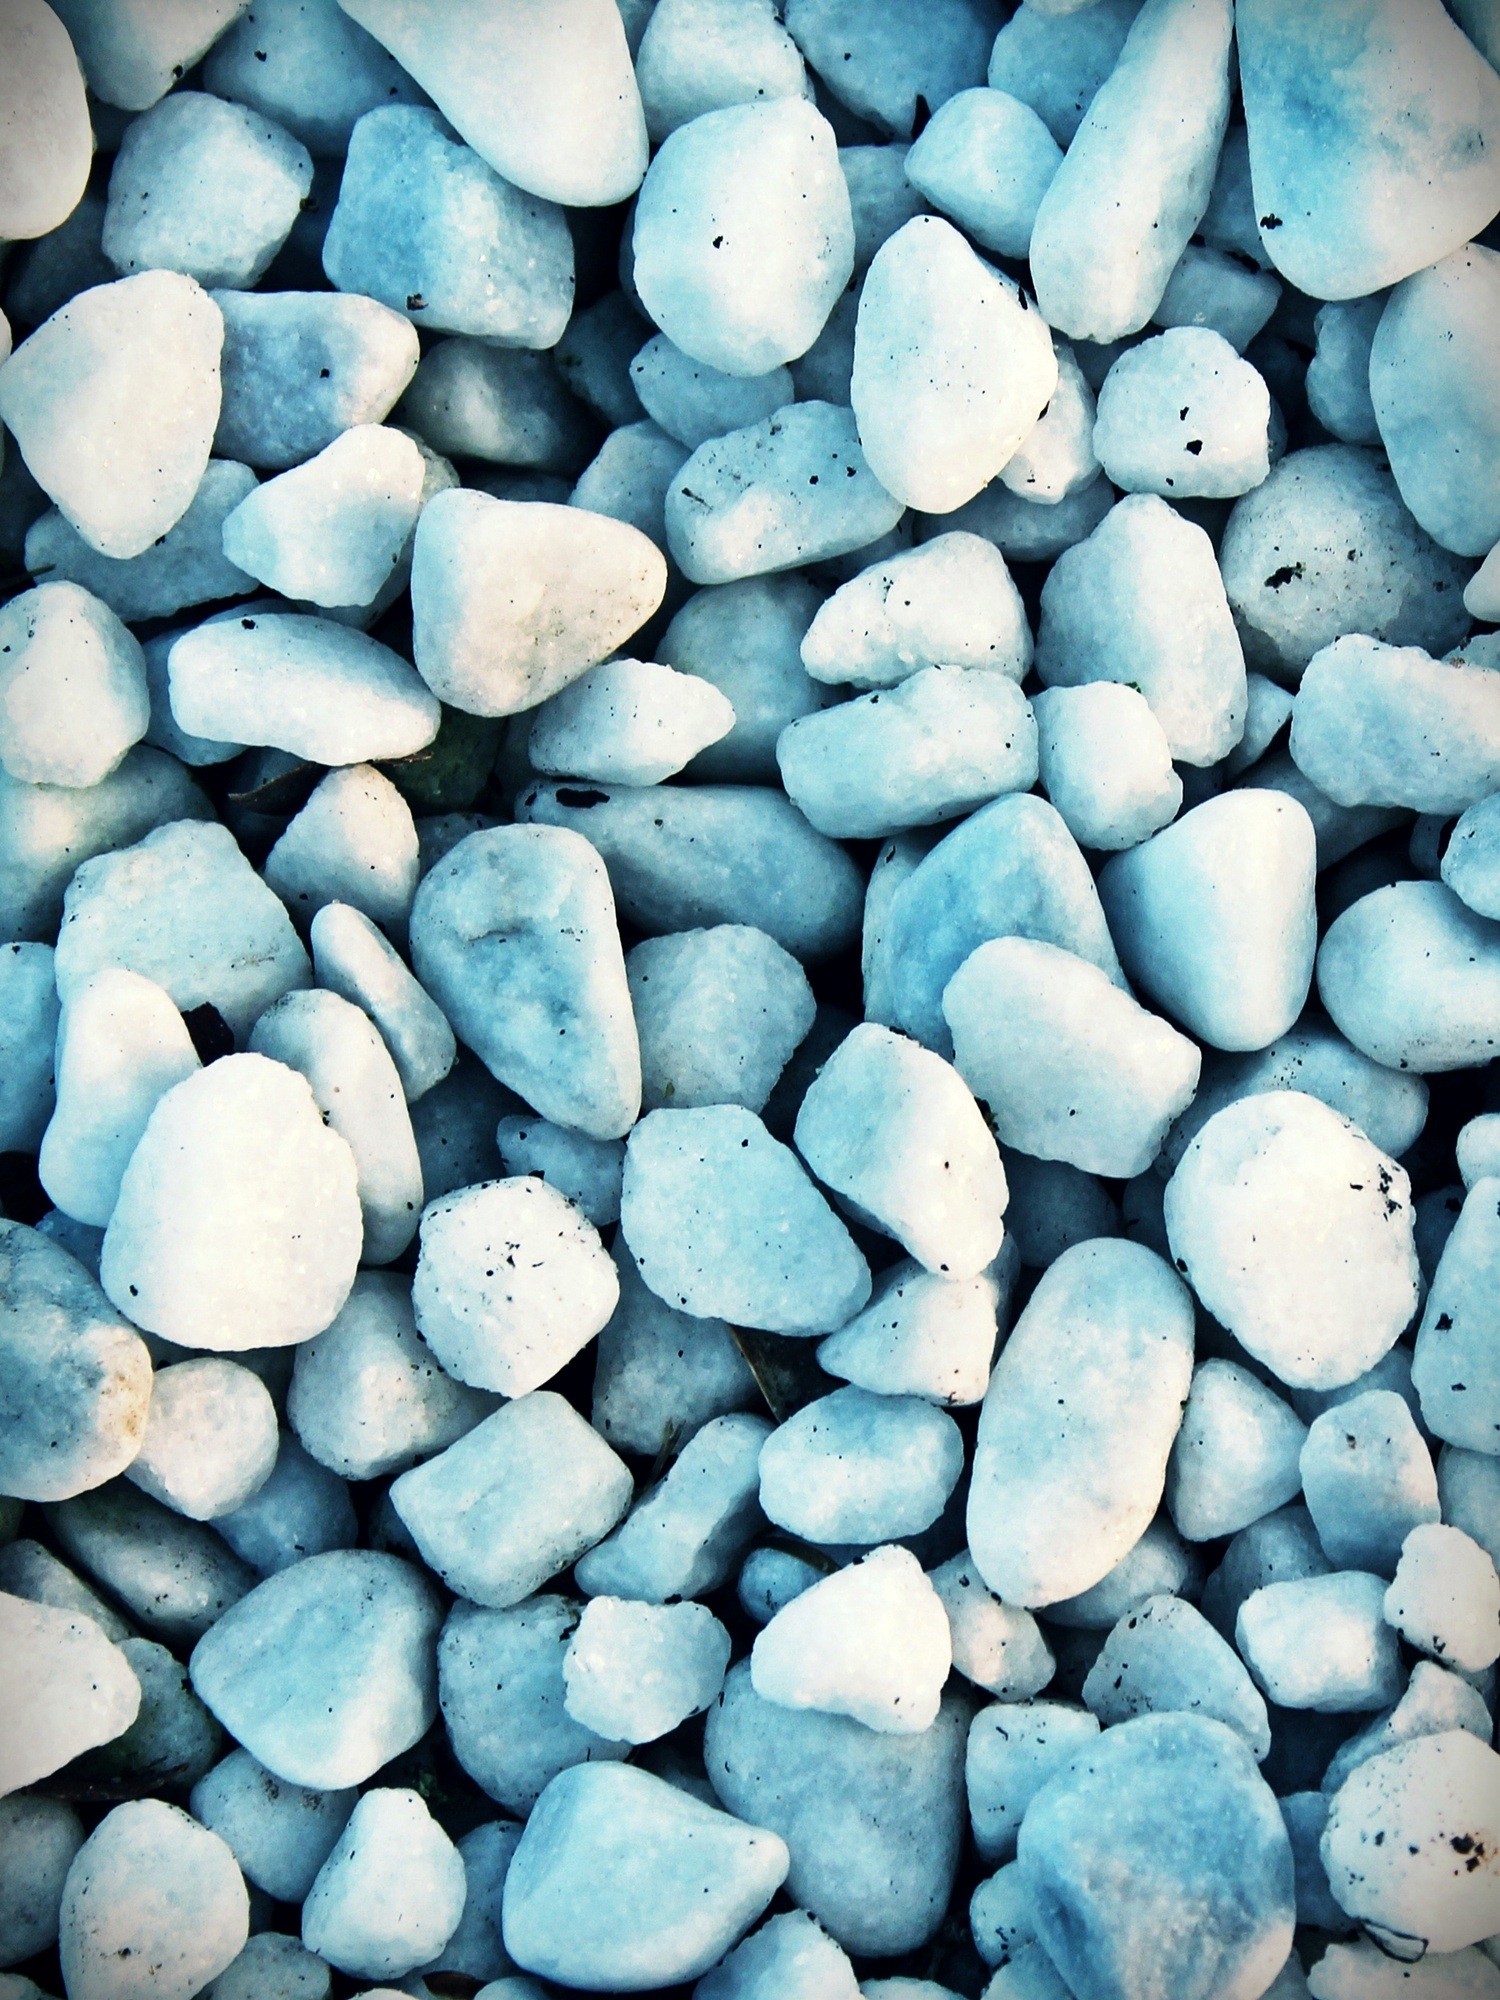
nature, rock, structure, white, ground, texture, petal, pattern, small, pebble, blue, garden, material, coarse, jewellery, stones, background, turquoise, design, decorative, hell, away, split, flooring, steinig, steinchen, fashion accessory